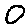
Label: 0